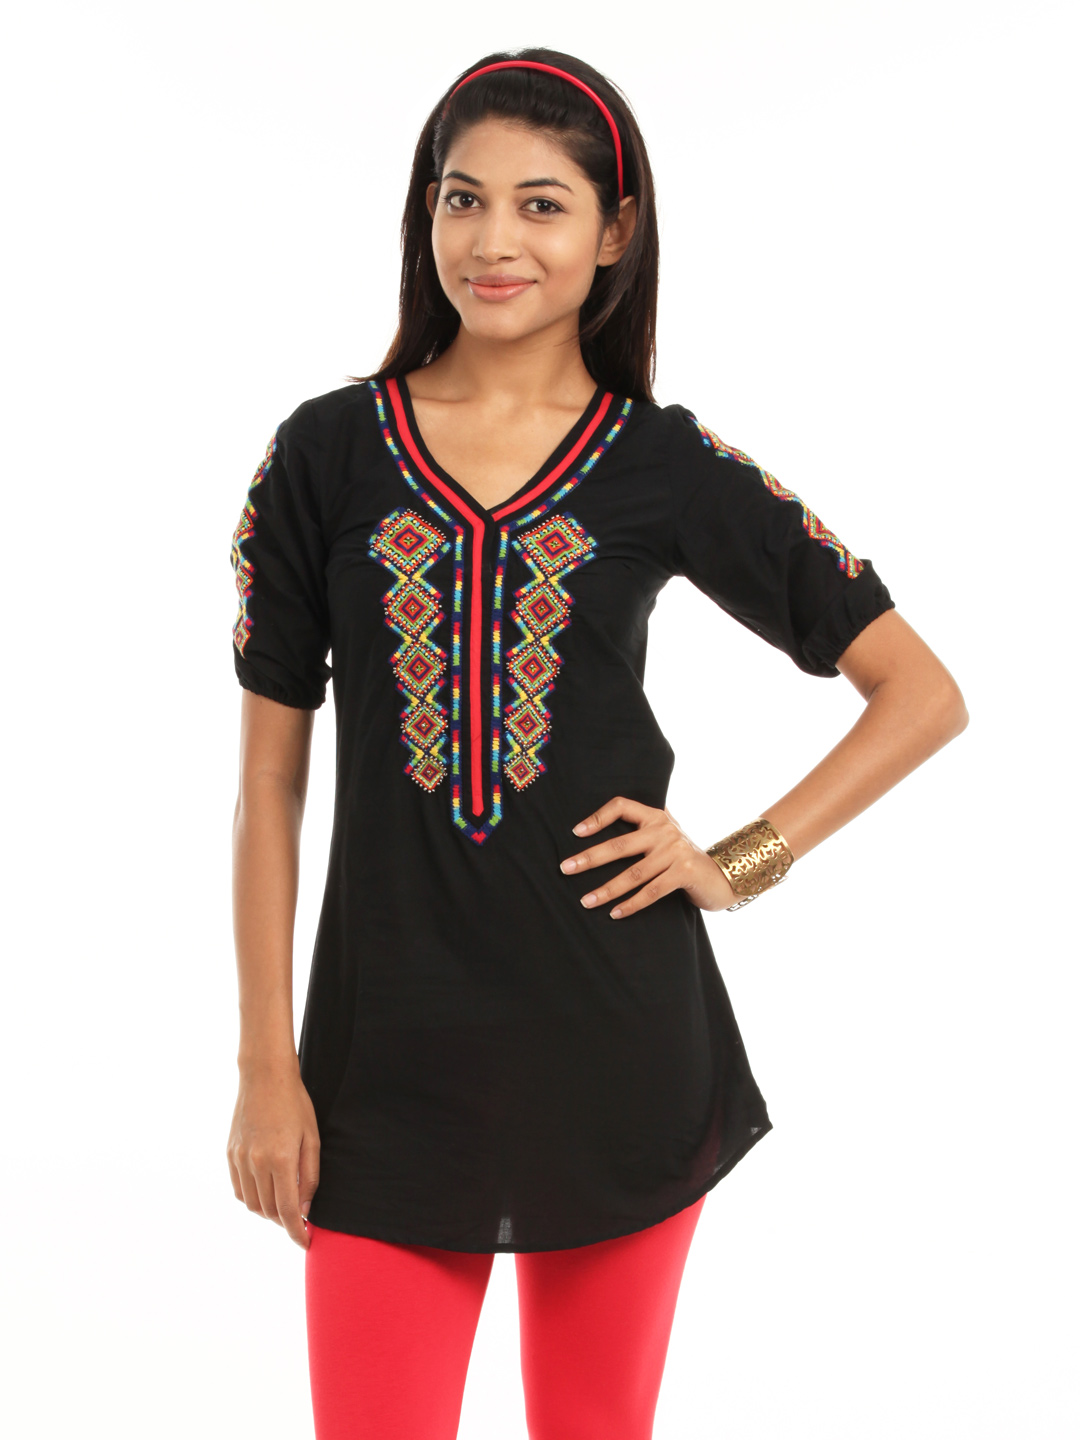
Fusion Beats Women Black Tunic
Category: Apparel / Topwear / Tunics
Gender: Women
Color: Black
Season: Summer 2012
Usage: Casual